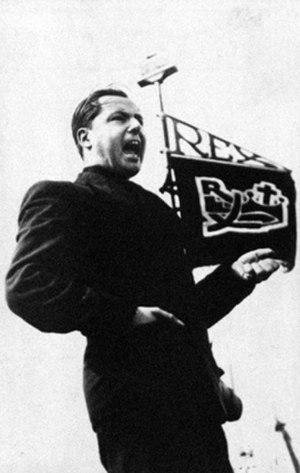
Léon Degrelle. Belgique avant la guerre.
Le rexisme était un mouvement politique d'extrême droite, nationaliste et antibolchévique en Belgique, entre les années 1930 et 1945. Il était proche du fascisme italien, du phalangisme en Espagne ou de la Garde de fer de Corneliu Zelea Codreanu en Roumanie, puis après 1941, du nazisme.